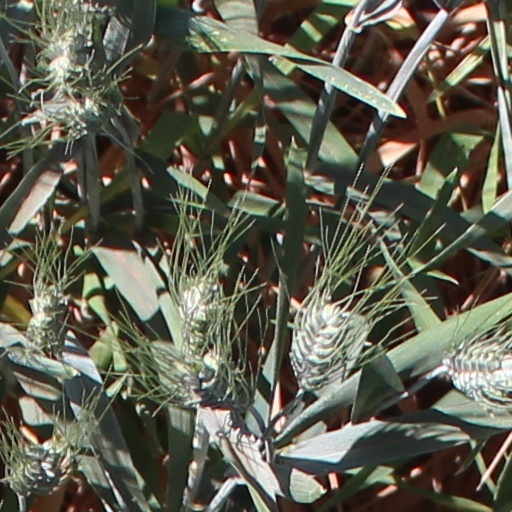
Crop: wheat